List of Olympic men's ice hockey players for Switzerland

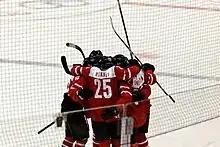
Thibaut Monnet (No. 25) and Patrick von Gunten (No. 72) celebrate a goal during the 2010 Winter Olympics.

Men's ice hockey tournaments have been staged at the Olympic Games since 1920; after its introduction at the 1920 Summer Olympics, it was permanently added to the Winter Olympic Games in 1924. Switzerland has participated in 16 of 23 tournaments, sending 27 goaltenders and 187 skaters.